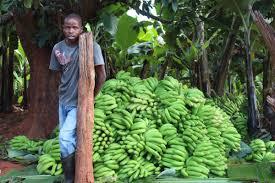
Hii inaonyesha ya kwamba mtu mmoja ambaye amesimama nyuma ya mti, na pia kuna mkungu wa ndizi amabao umekusanya mahali moja na baadae anamtaka amkule ama ampeleke kwenye soko ili apate pesa nyingi sana.